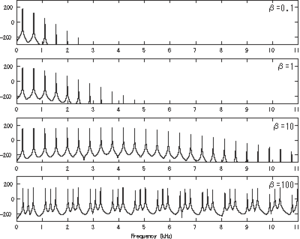
Brevetée par l'ingénieur John Chowning en 1973 au CCRMA de Stanford, la synthèse FM est un procédé de synthèse sonore qui utilise la modulation de fréquence. Le brevet a été par la suite racheté par Yamaha qui l'a utilisé dans le synthétiseur DX7 et d'autres synthétiseurs qui l'ont suivi. L'intérêt principal de la synthèse FM est qu'avec seulement deux oscillateurs, elle permet de générer un son contenant un grand nombre de partiels. La synthèse FM a surtout été popularisée par Yamaha, mais est aussi utilisée chez d'autres constructeurs tels que Clavia avec son synthétiseur Nord Modular.